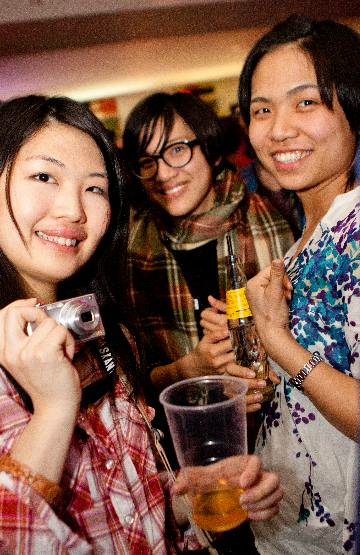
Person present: Yes